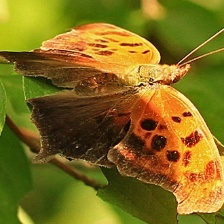
Species: EASTERN COMA
Butterfly family (ImageNet category): admiral